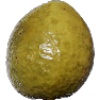
Label: Guava 1